Jainism and Sikhism

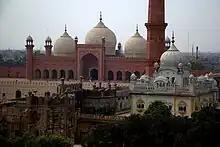
Gurdwara Dera Sahib next to Badshahi Mosque

The 24th tirthankara of the Jain community was Mahavira, the last in a series who lived in East India.